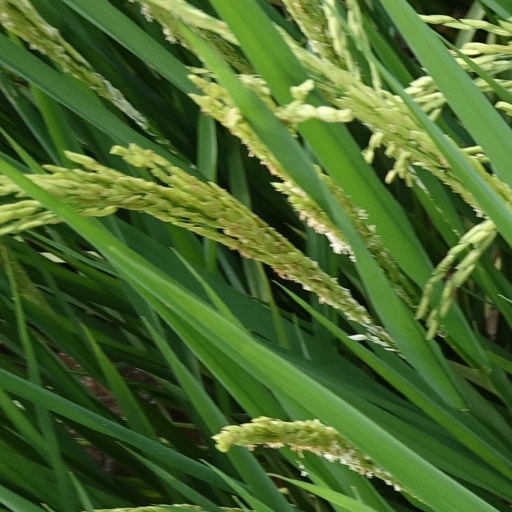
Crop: rice